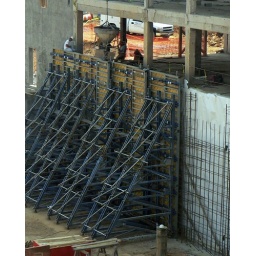
getting the first section of the wall up against the face where they dug down two stories below the old bottom floor.